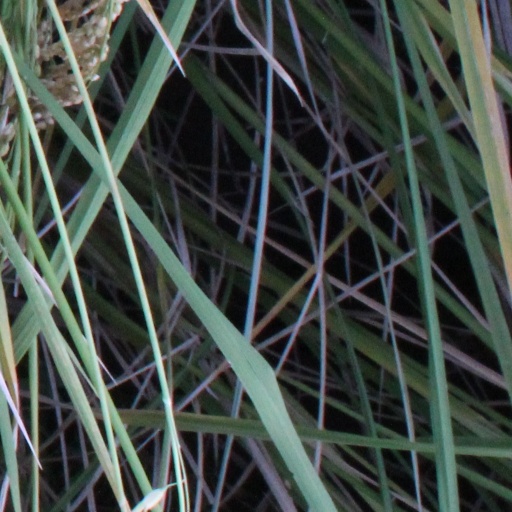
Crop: rice